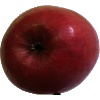
Label: Apple Crimson Snow 1